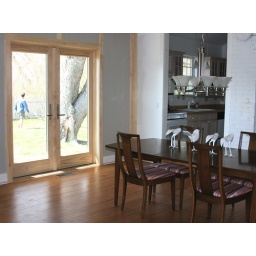
Great. Now we have to paint that f*cking wall again. Looking forward to the farm table coming in next week.